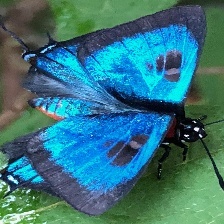
Species: PURPLE HAIRSTREAK